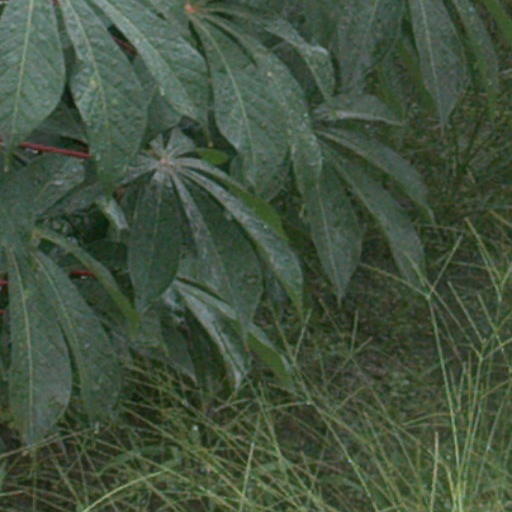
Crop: cassava